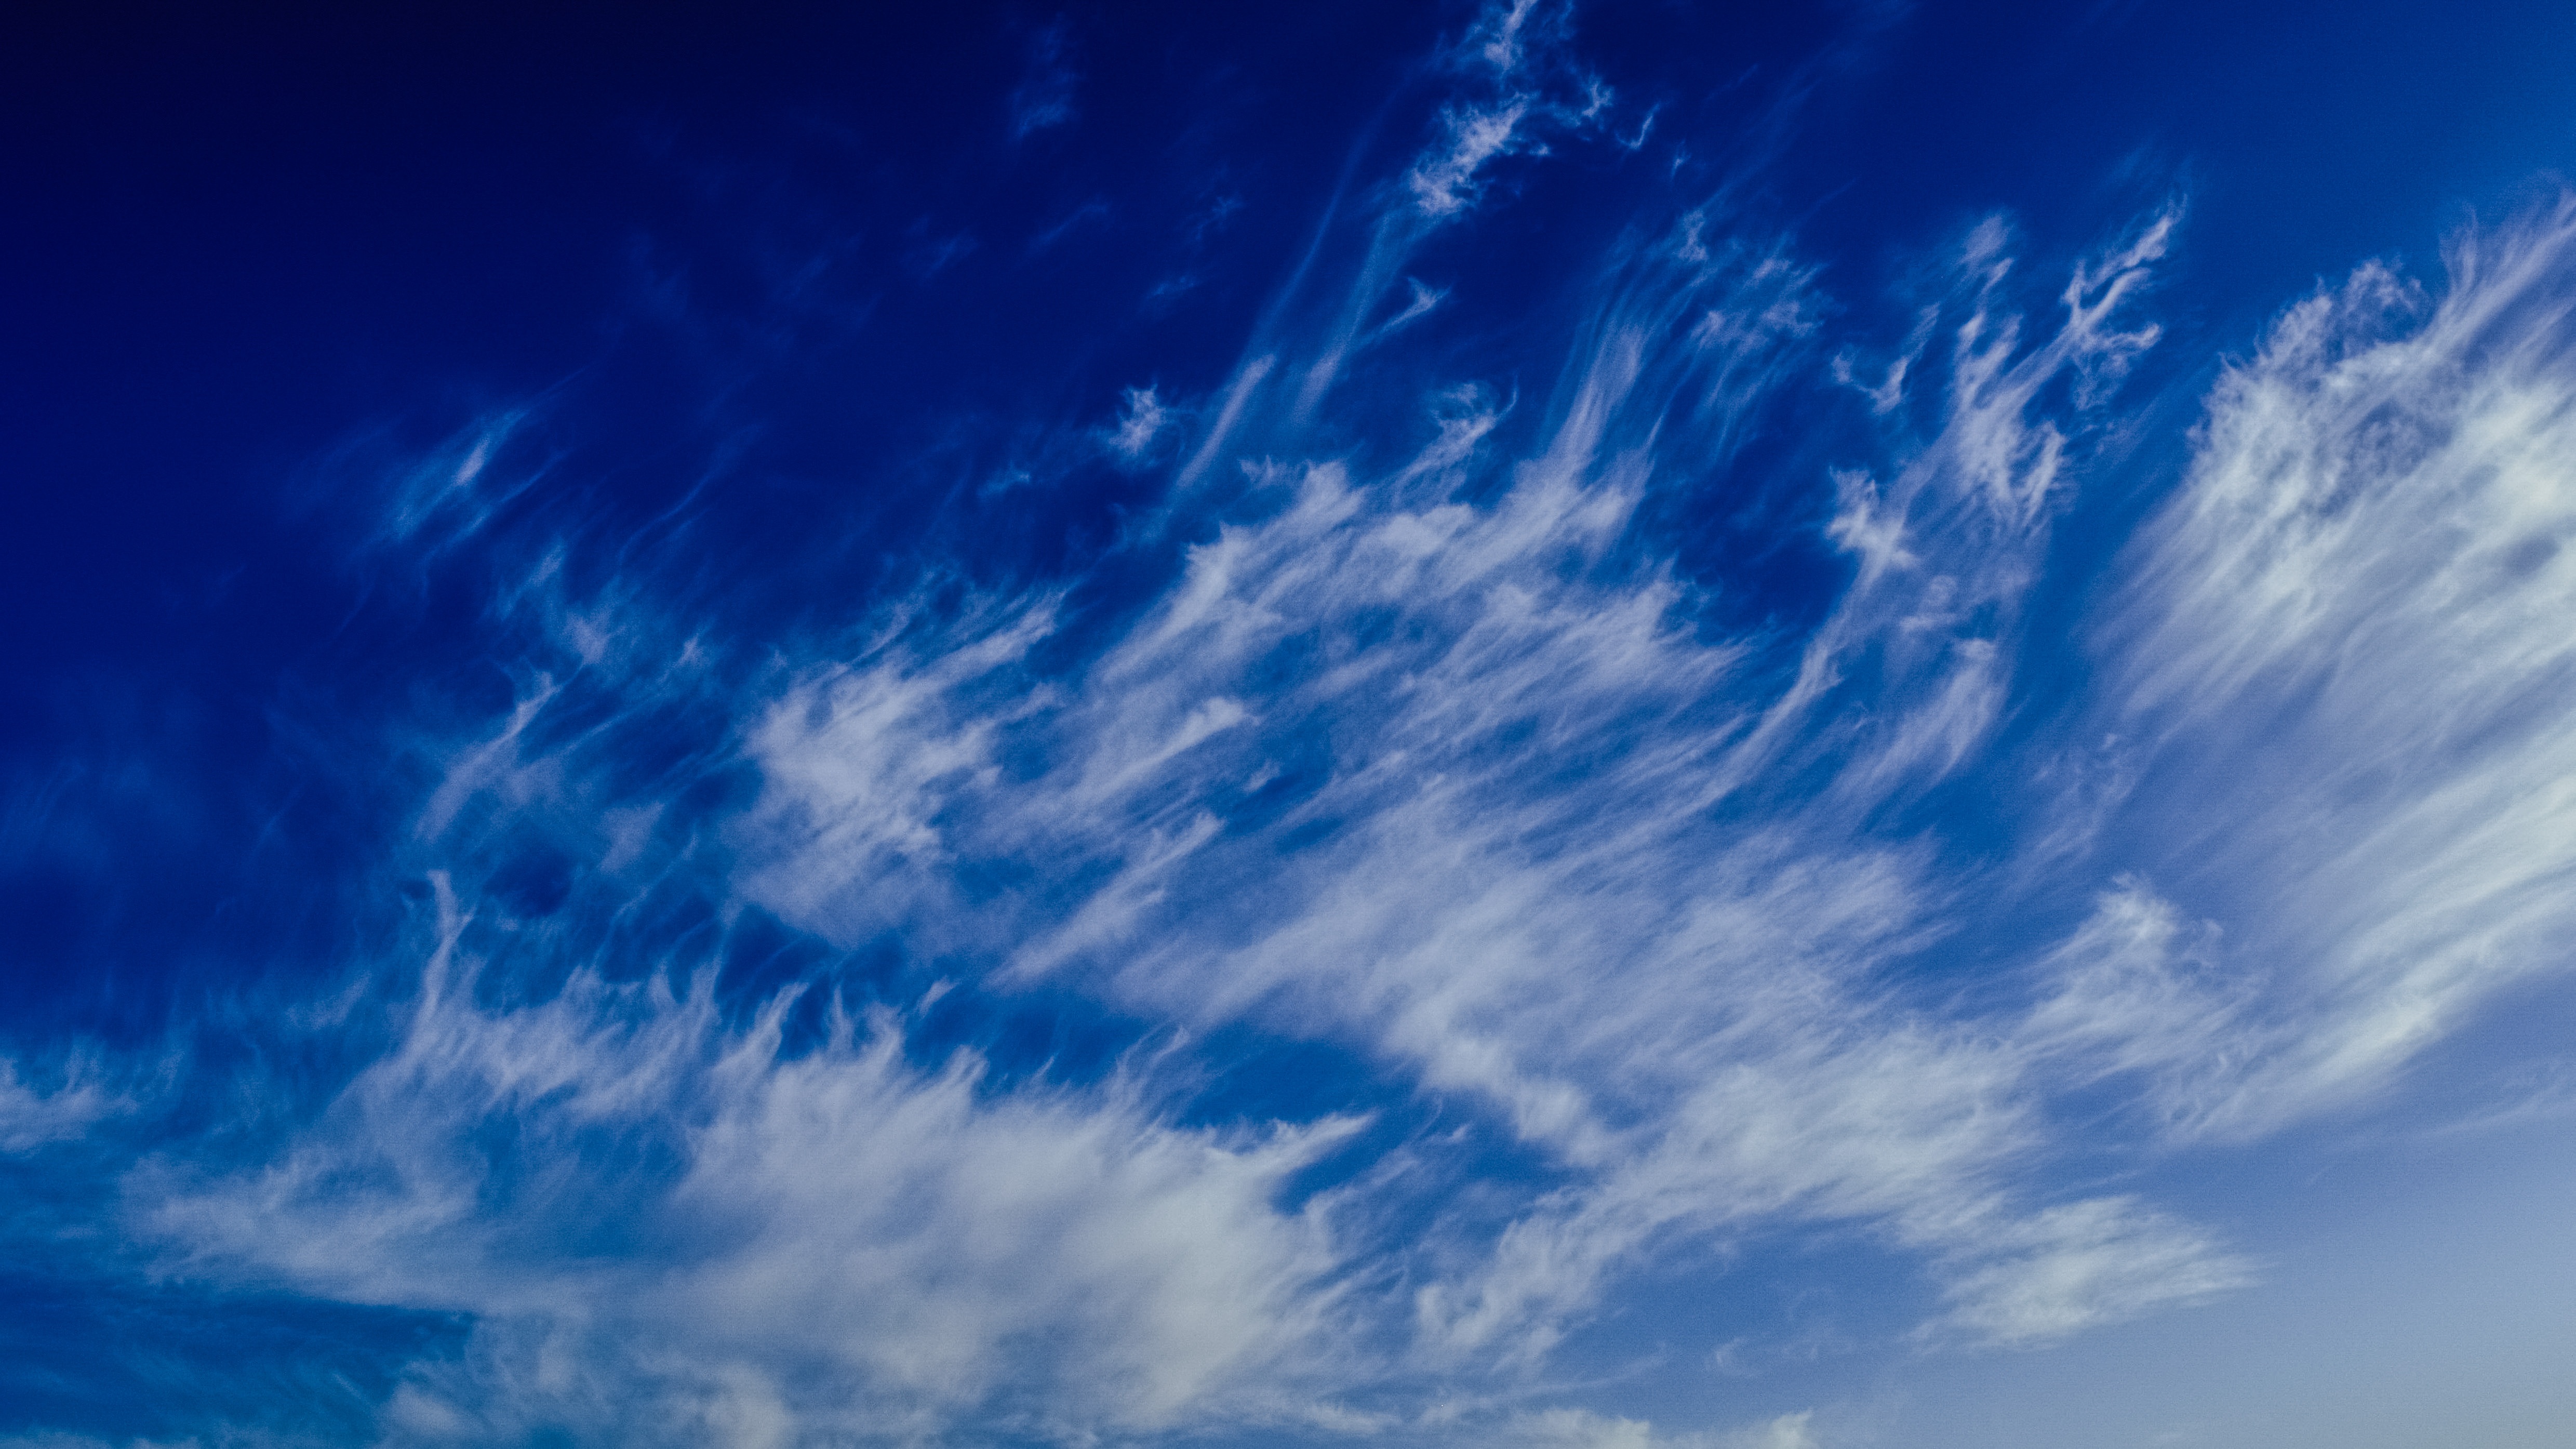
nature, horizon, cloud, sky, sunlight, atmosphere, dusk, daytime, cumulus, blue, cloudscape, clouds, strange, blue sky clouds, meteorological phenomenon, atmosphere of earth